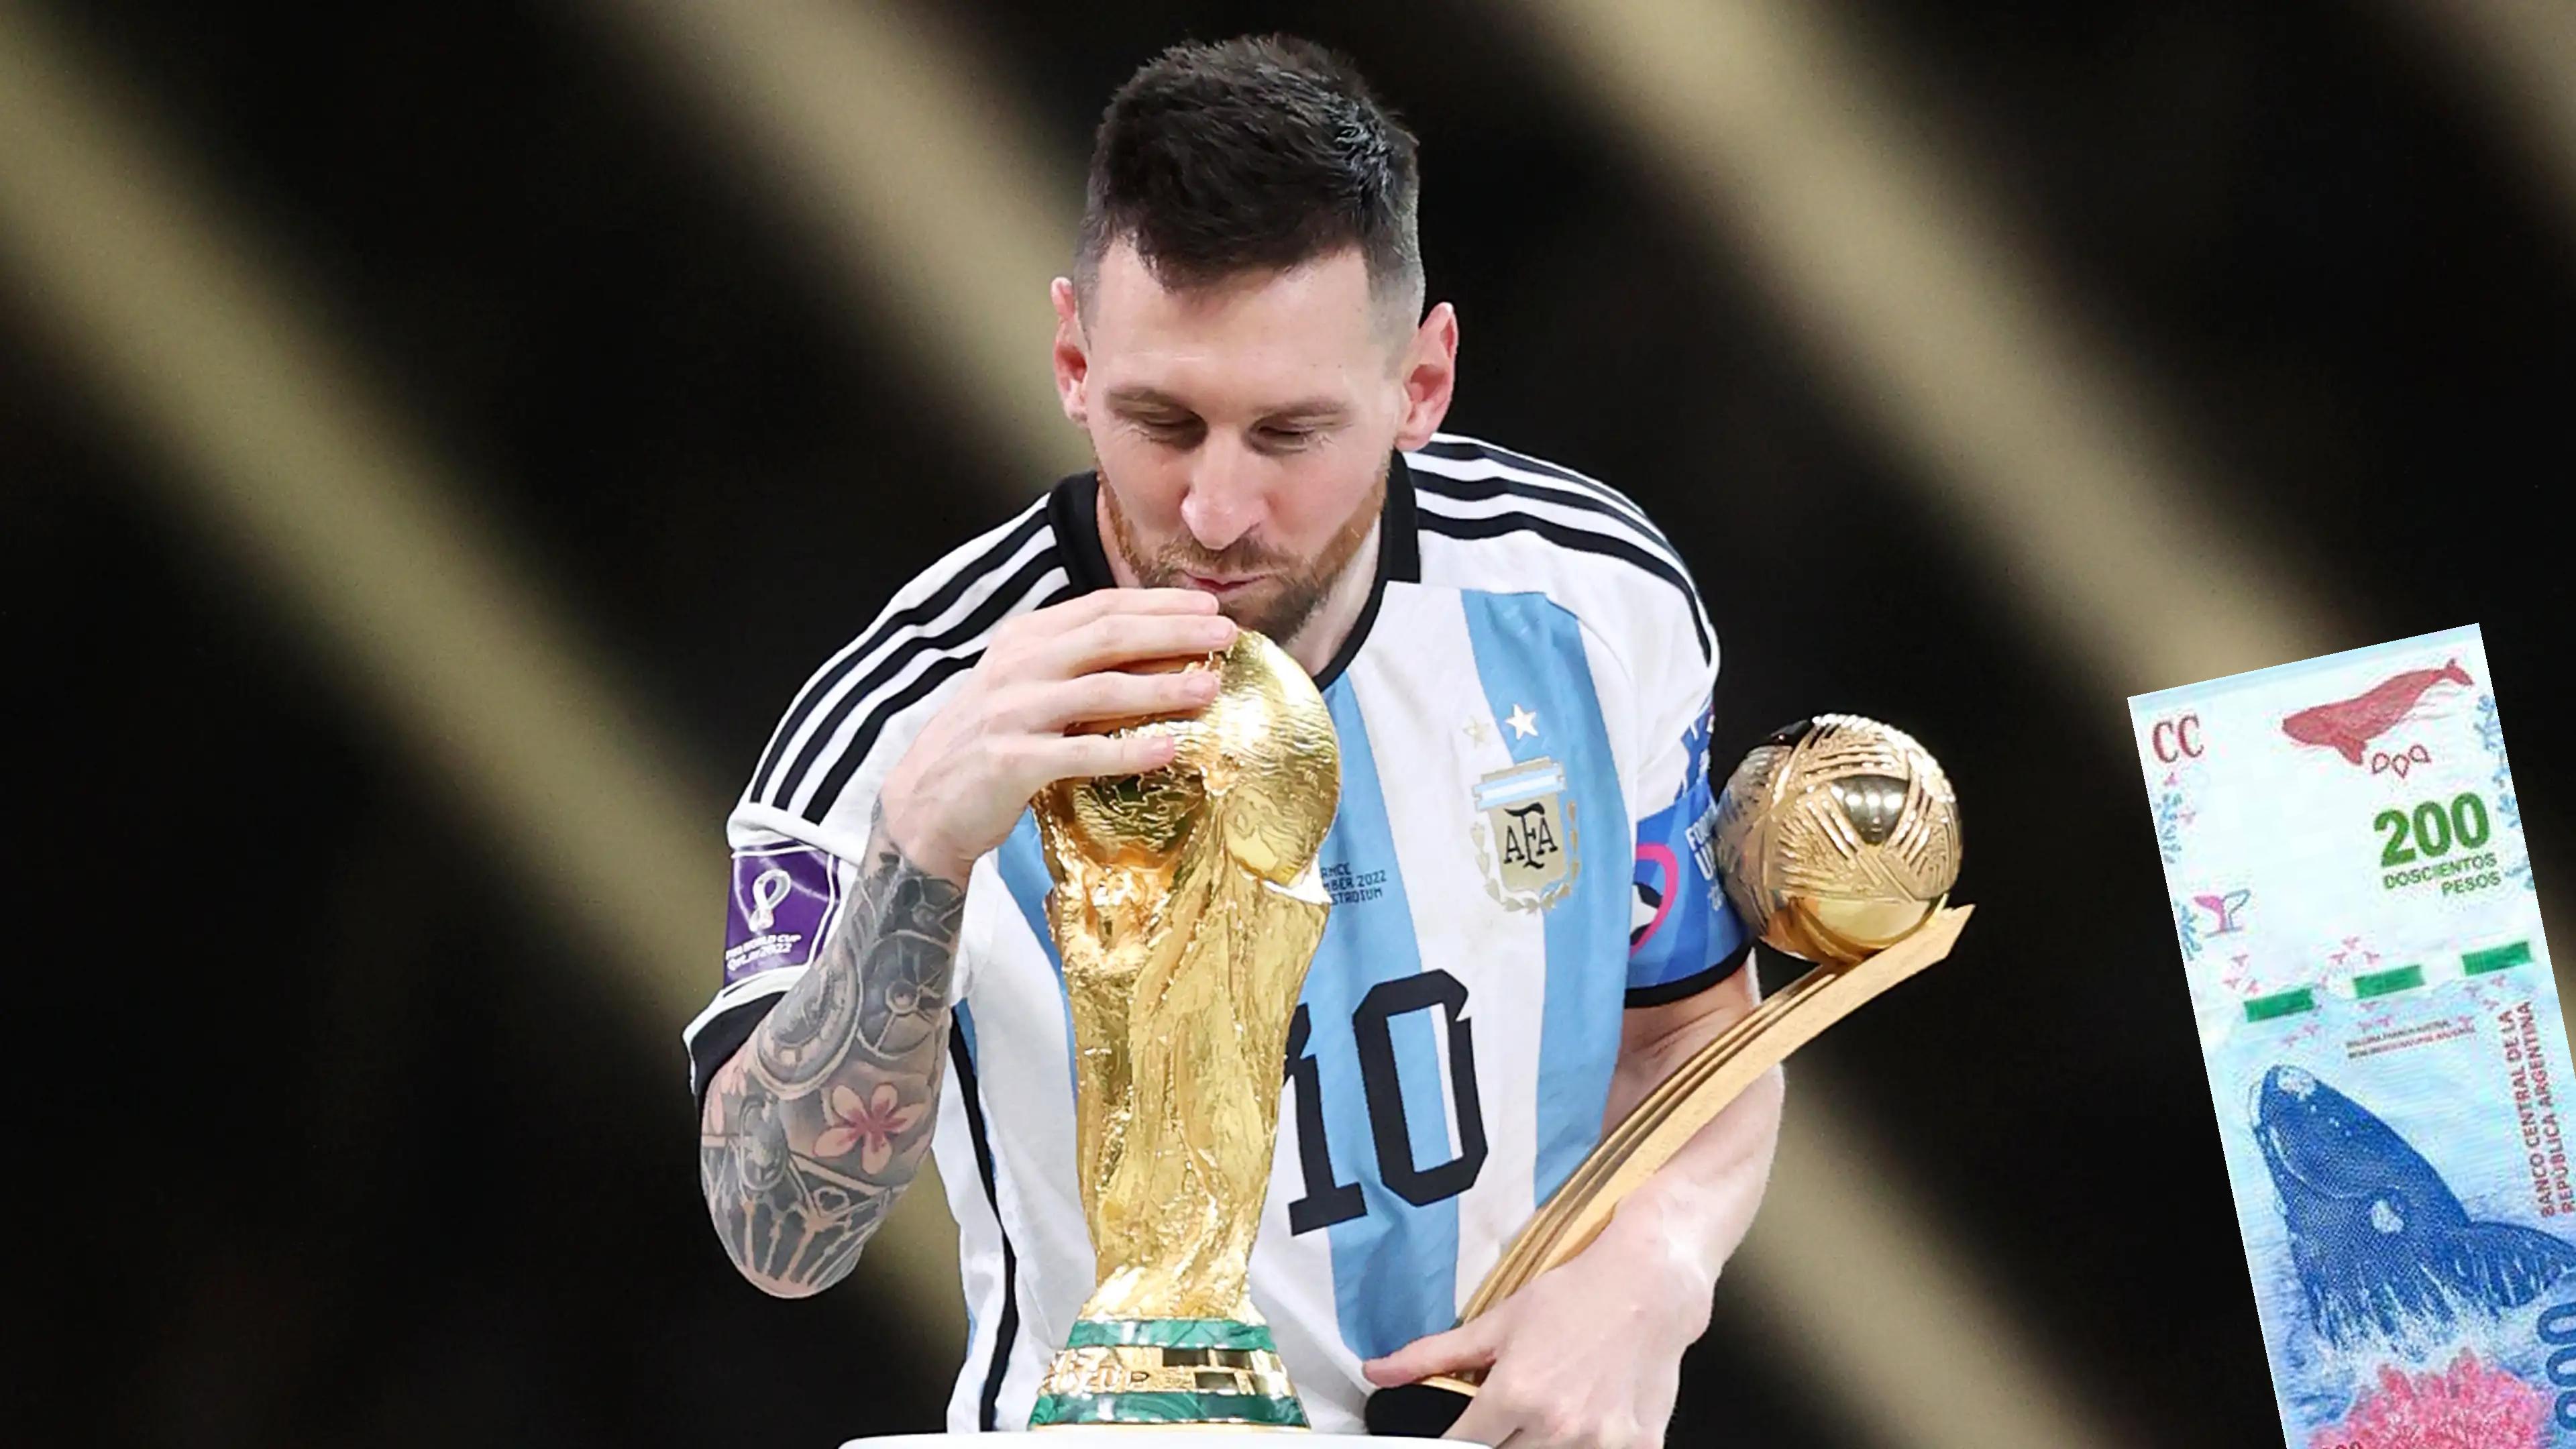
Denominación: 200